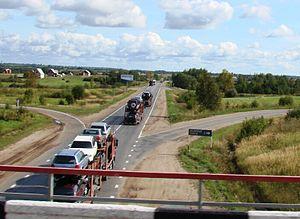
Une route européenne est une route du réseau routier européen dont la numérotation est sous la responsabilité de la Commission économique pour l'Europe des Nations unies, en vertu d'un accord européen sur les artères internationales principales du trafic, fait à Genève le 15 novembre 1975.